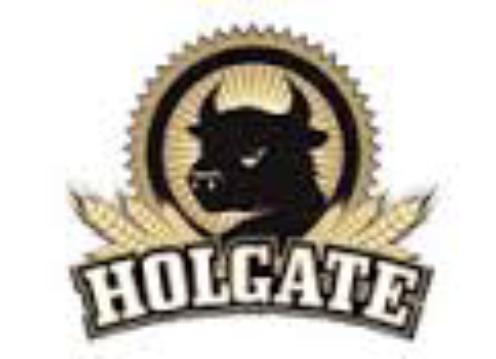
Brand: Holgate
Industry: Food